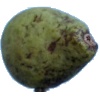
Label: pear_stone